Jovan Subotić

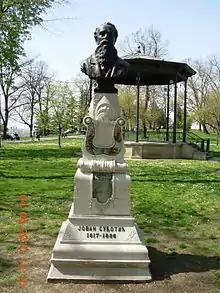
A monument to Jovan Subotić in Belgrade

According to several testimonies, Prague had a festive appearance due to the efforts of all its citizens. Banners were everywhere and all the houses were decorated. Jovan Subotić, a statesman and a member of the Serbian delegation gave his own account of this event. In his writings he commented on the disruption of the Congress in the aftermath of "Vidovdan" (Saint Vitus Day). The congress itself is not described in much detail, but Subotić includes some interesting recollections and evaluations of the historic meeting by Serbian delegates, and by the indomitable Mikhail Bakunin which illuminate more clearly the central theme of his book. According to Subotić's recollections, the celebration in the street of Prague were monitored and declared unruly by the Austrian authorities.